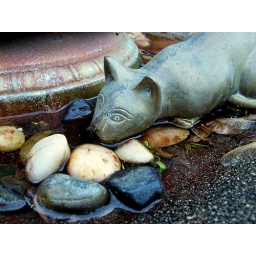
A stone cat in a rock pond.